Moananui Islet

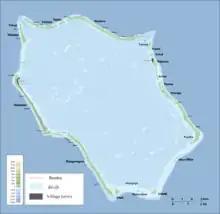
Map of Penrhyn Atoll, with Moananui shown in the west

Moananui Islet is an islet in Penrhyn Atoll (Tongareva) in the Cook Islands, in the South Pacific Ocean.